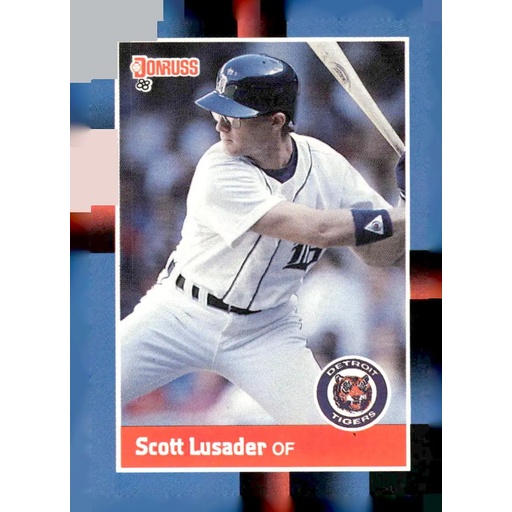
1988 Donruss #615c Scott Lusader
This is a nice example of a 1988 Donruss #615c Scott Lusader Other important information about this card: In 1988 Scott Lusader played for the Detroit Tigers. Please check out our other listings for more great cards. Baseball
Brand: Infinite Cards LLC
Category: Arts & Entertainment > Hobbies & Creative Arts > Collectibles > Collectible Trading Cards > Sports Trading Cards